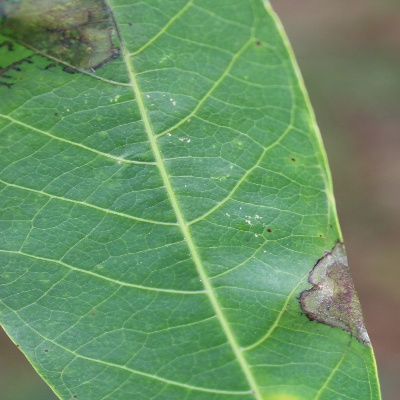
Crop: Cassava
Condition: bacterial blight